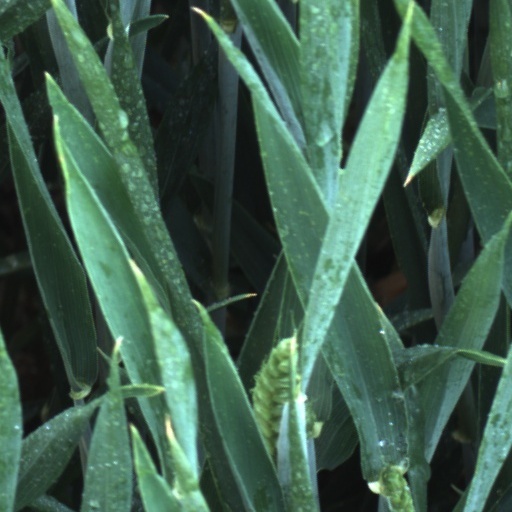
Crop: wheat